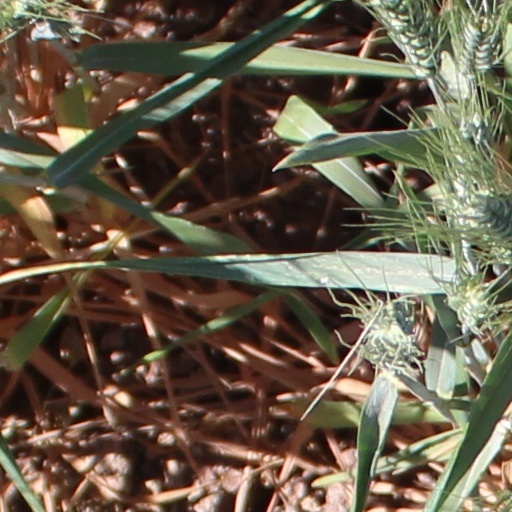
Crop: wheat